Tightlacing

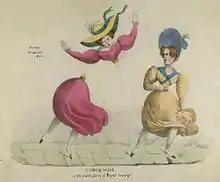
"A cutting wind, or the fatal effects of tight-lacing", a satirical cartoon from around 1820

Although most of these accounts describe adolescent girls, there are some sources which suggest that this process can take place at older ages, albeit with more difficulty. Many records of older women who tightlaced were induced to do so by their husbands, such as in the case of Ethel Granger, and had an element of sexual fetishism. The majority of people taking part in tightlacing were likely teenagers or young adults; the smallest waist sizes on record should be contextualized as such.